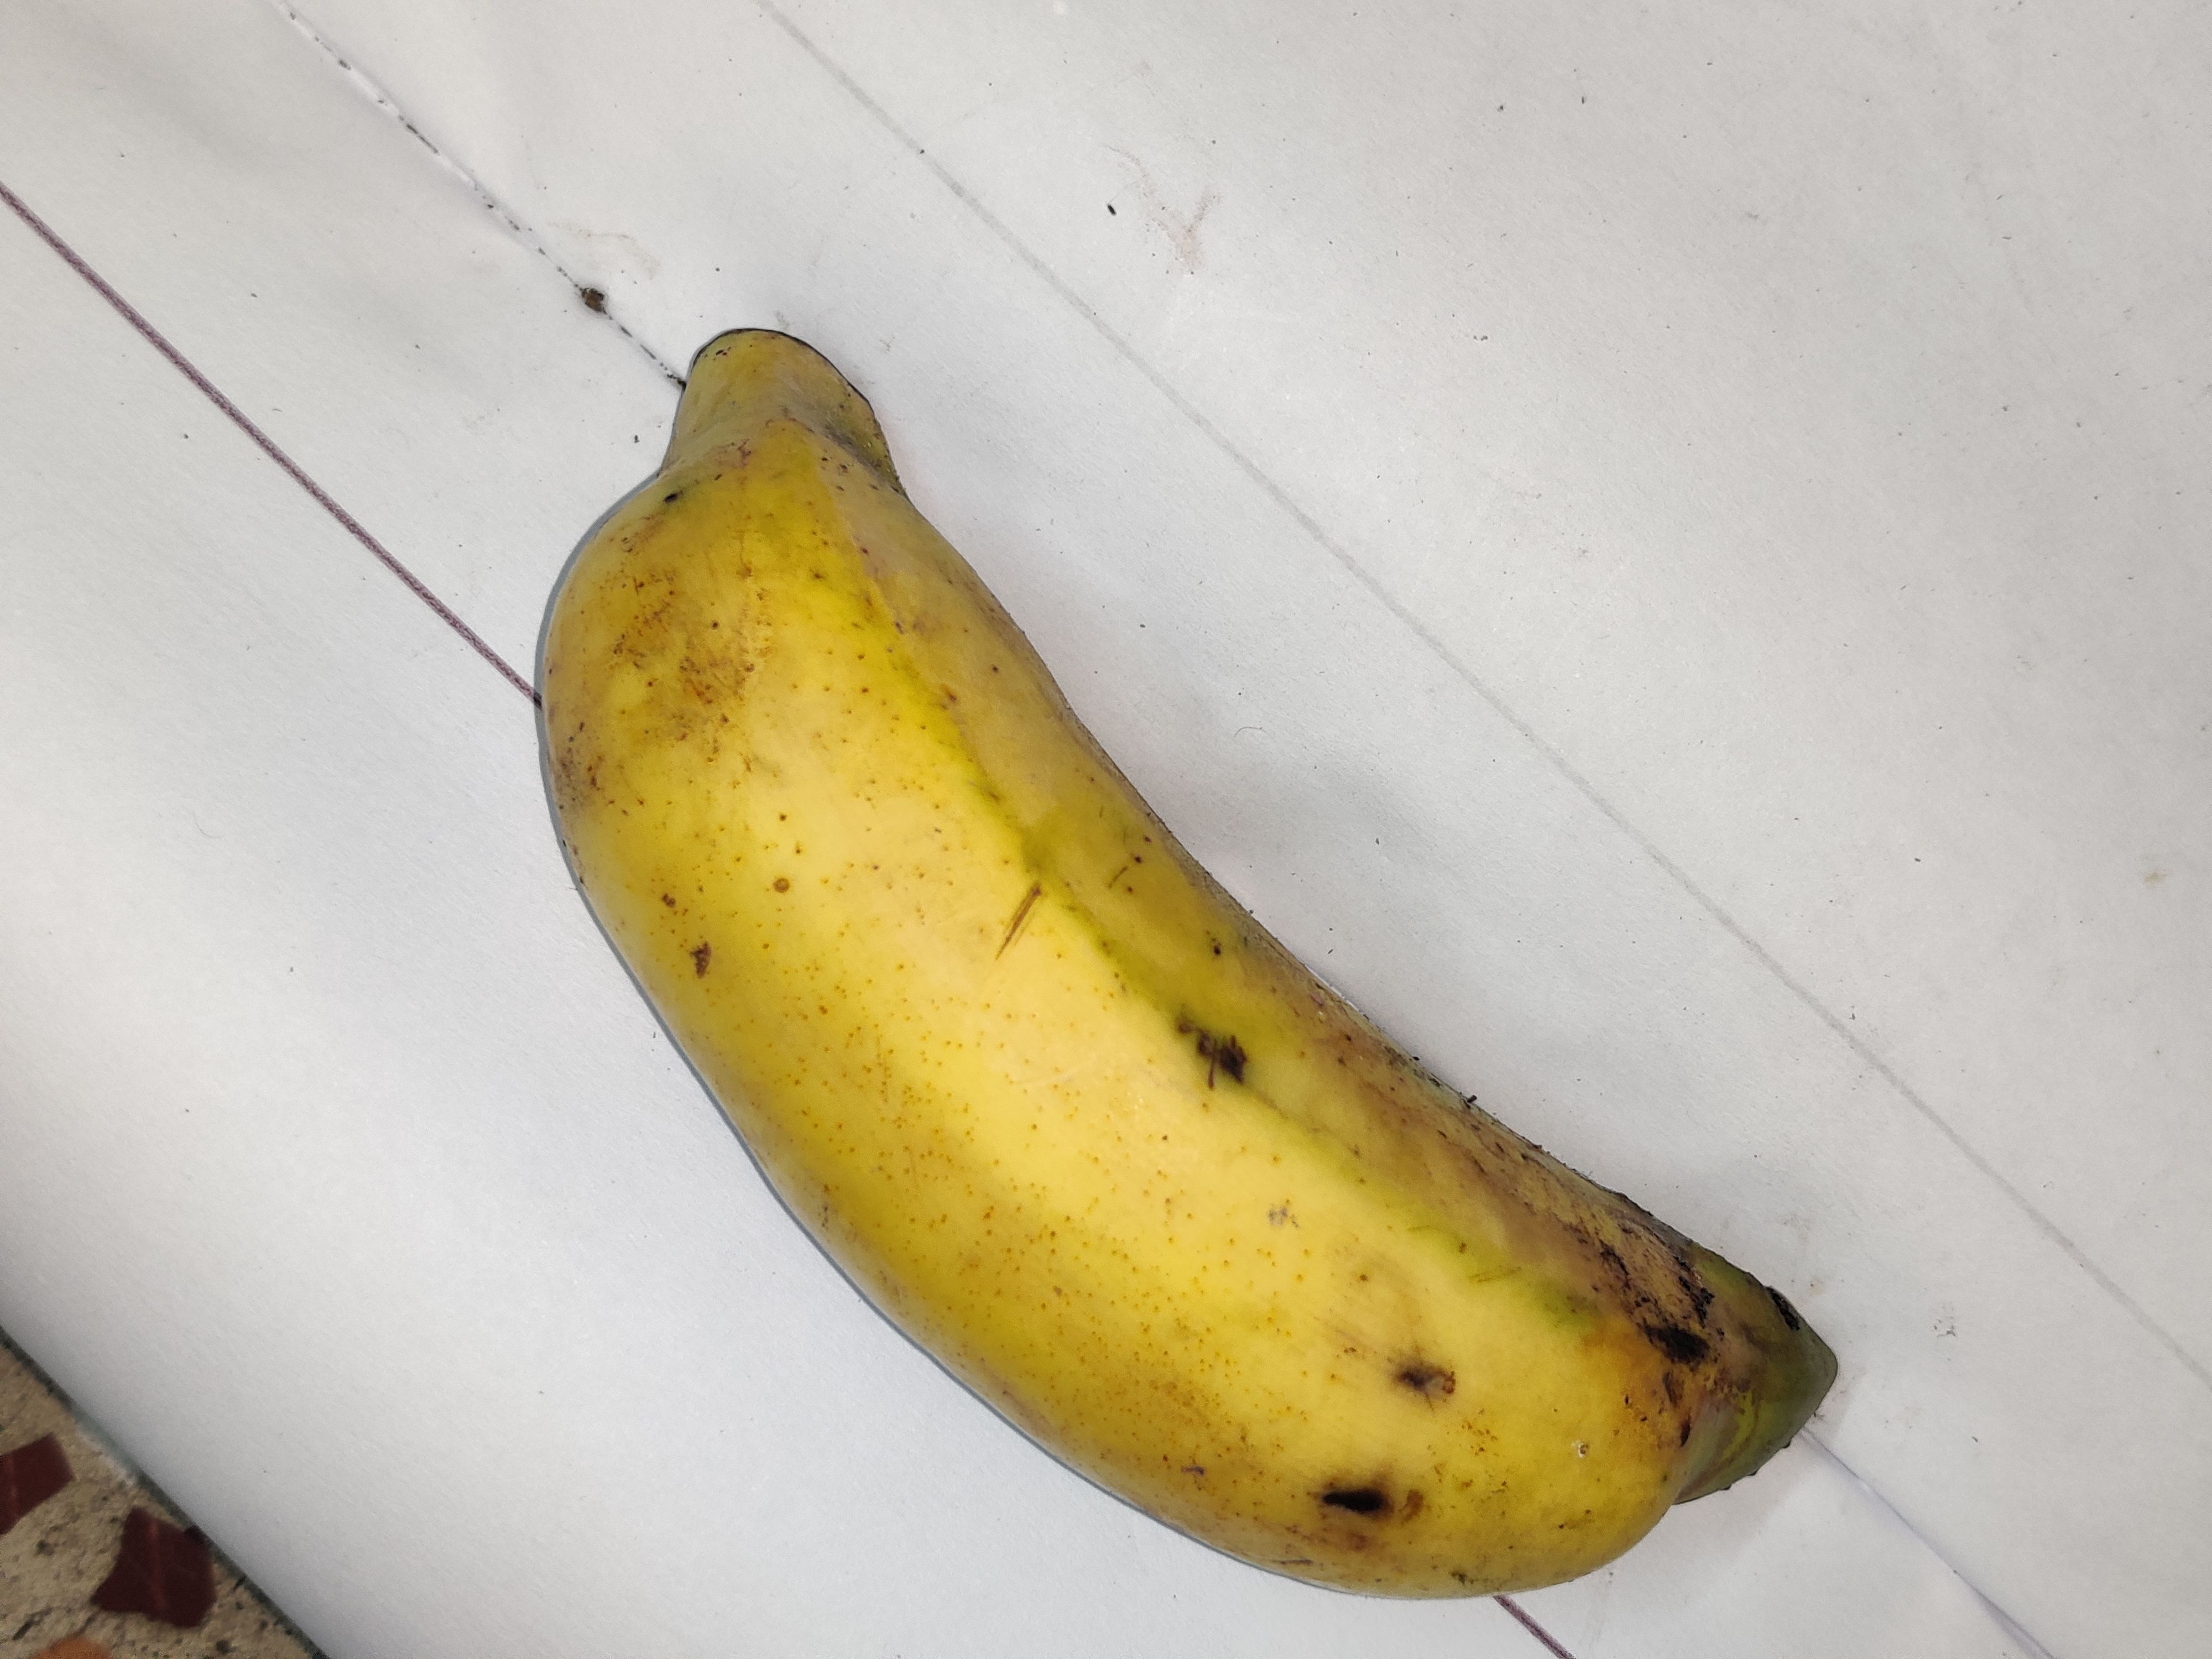
Fruit: banana
Grade: 2nd-grade